Mahamoud Ali Youssouf

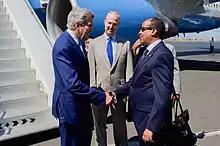
Youssuf meeting with U.S. Secretary of State John Kerry in 2015

Youssouf worked at Djibouti's Ministry of Foreign Affairs and headed its Arab affairs department during the 1990s. He served as Ambassador to Egypt from 1997 to 2001.